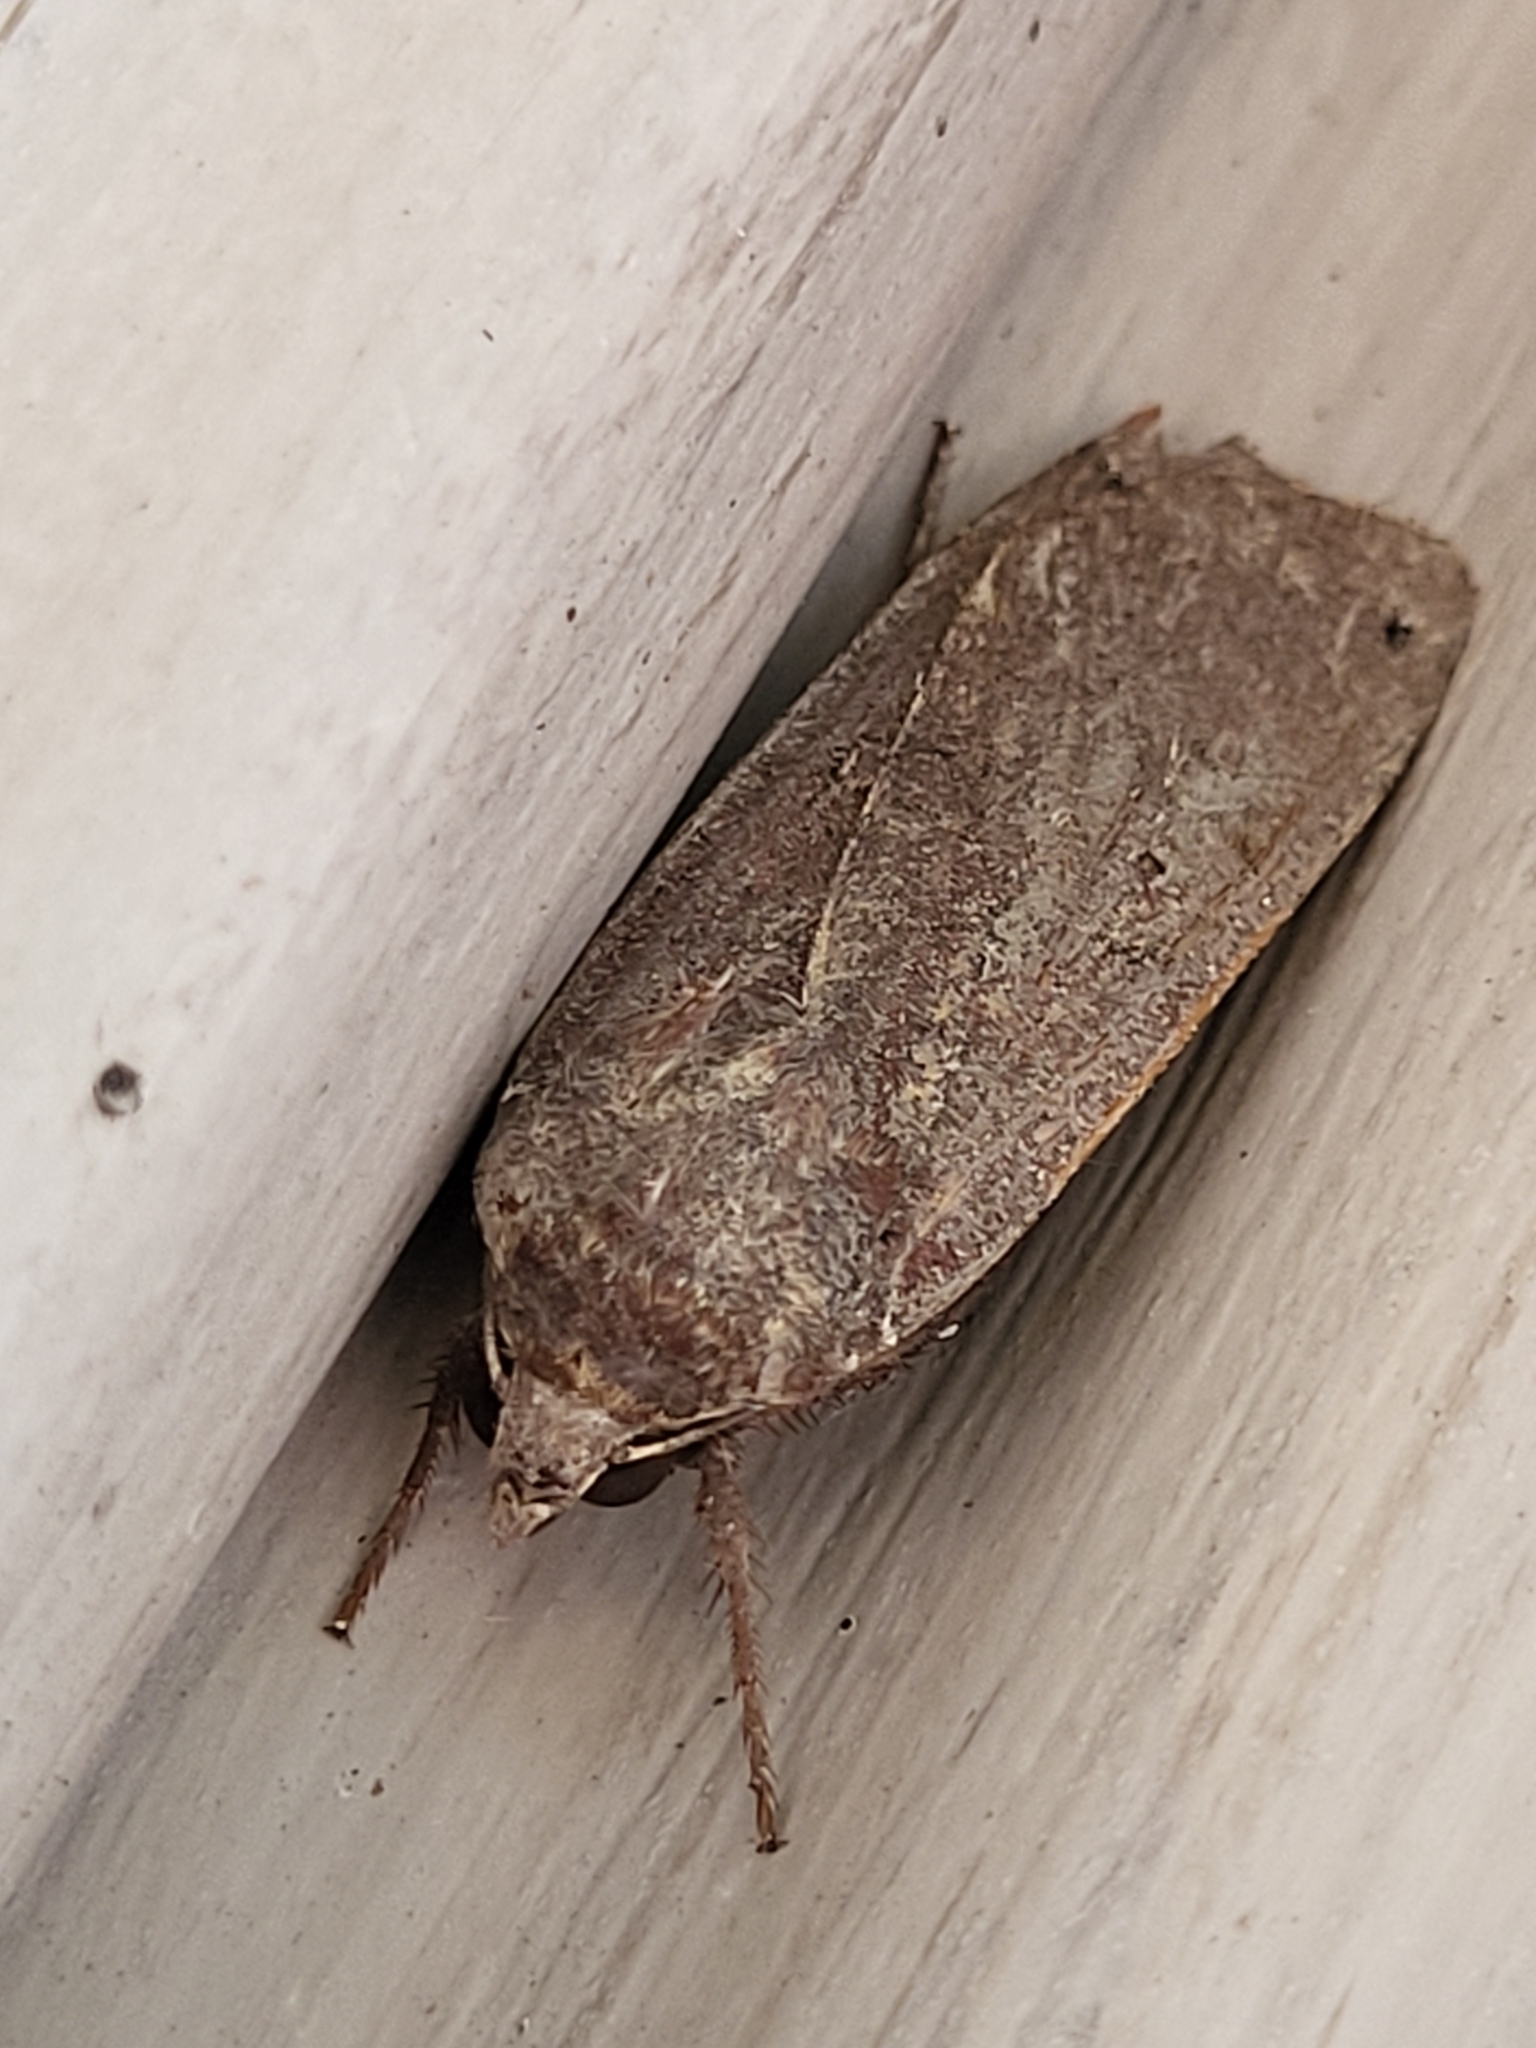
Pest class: cutworms